Tornadoes of 1976

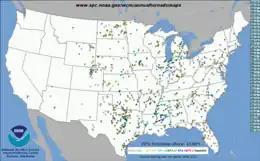
Tracks of all US tornadoes in 1976.

This page documents the tornadoes and tornado outbreaks of 1976, primarily in the United States. Most tornadoes form in the U.S., although some events may take place internationally. Tornado statistics for older years like this often appear significantly lower than modern years due to fewer reports or confirmed tornadoes.